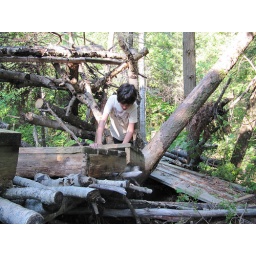
boy in tree fort